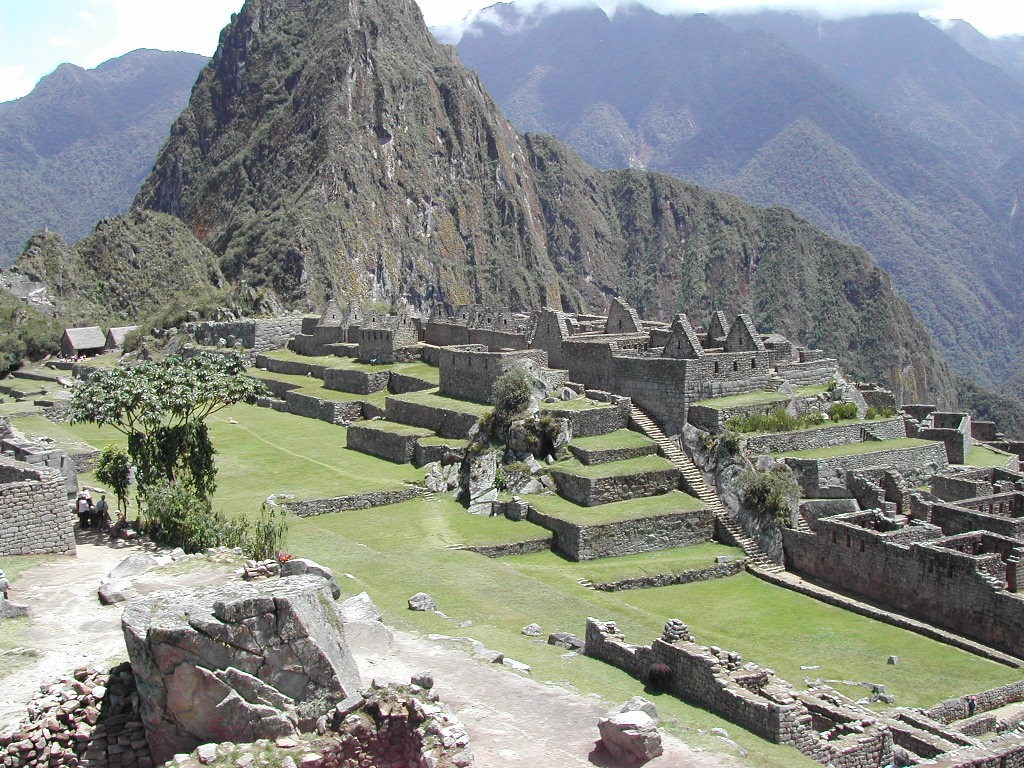
Landmark: Machu Picchu